Christina Johnston

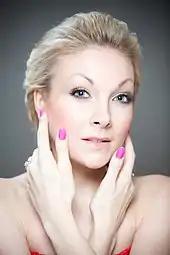
Christina Johnston

Christina Johnston is an English coloratura soprano. Born in Framlingham, Suffolk, and educated at Framlingham College, she has sung leading roles, notably, at the Prague State Opera, including the Queen of the Night in Mozart's "The Magic Flute". She has sung before various heads of state, including Miloš Zeman, President of the Czech Republic, and Xi Jinping, General Secretary of the Chinese Communist Party.